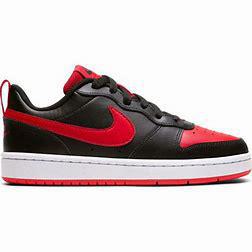
Brand: Nike
Model: Court Borough